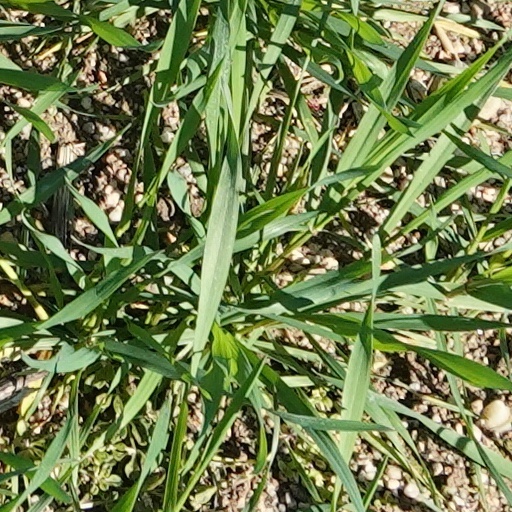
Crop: wheat